Cope Bros & Co

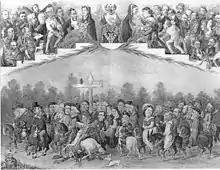
Illustration from Cope's by John Wallace (1841-1903). Below are Carlyle, Ruskin, Newman, Tennyson among others.

From 1889 the company produced their own publicity material and literature publishing Cope’s Tobacco Plant and Smoke Room booklets. The literature promoted the company’s products and also smoking in general and was combative in nature to the Anti-Smoking campaigns of the time.